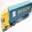
Label: truck